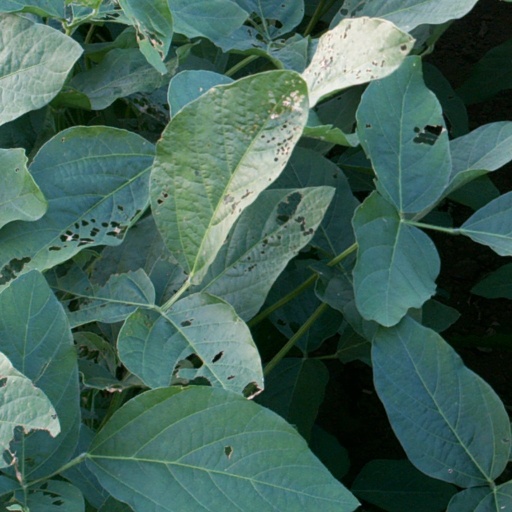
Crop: soybean